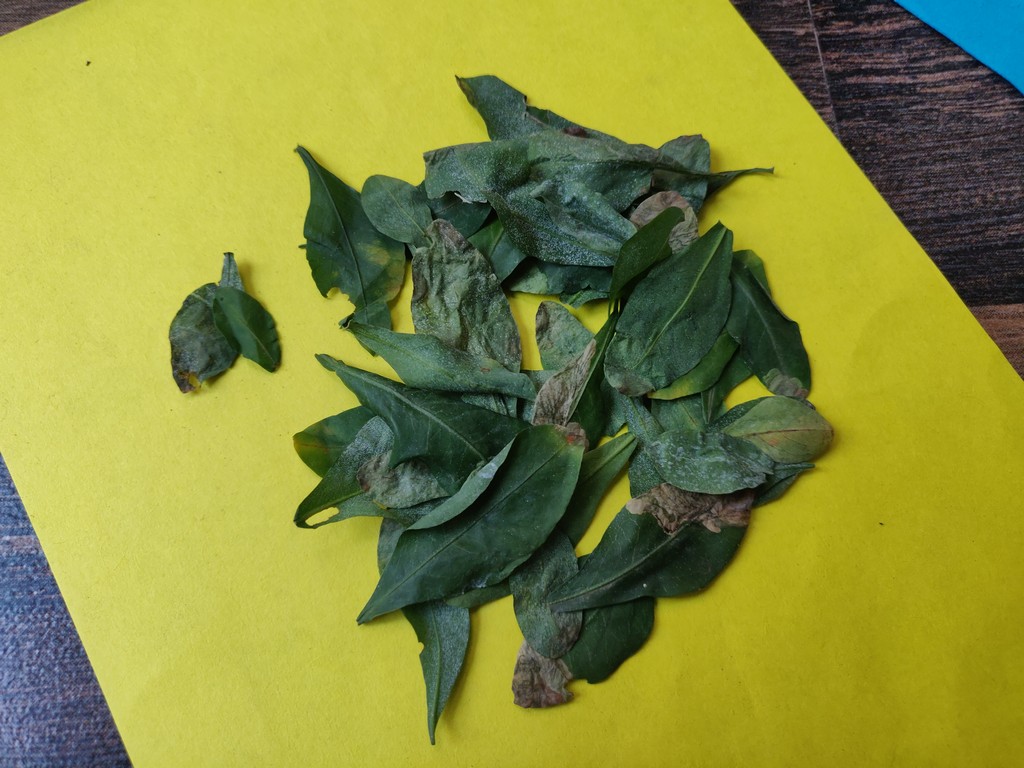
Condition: Unhealthy
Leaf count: multiple
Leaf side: unknown